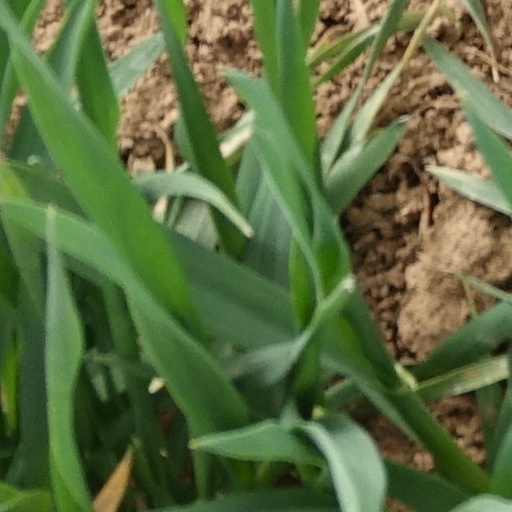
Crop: wheat